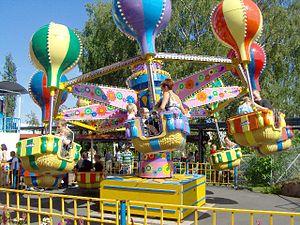
Linnanmäki est un parc d'attractions situé dans le quartier d'Alppiharju à Helsinki, en Finlande.